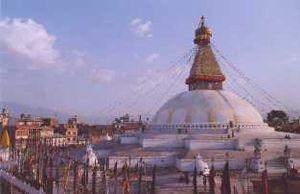
Siddhārtha Gautama, dit Shakyamuni ou le Bouddha, est un chef spirituel qui vécut au VIᵉ siècle av. J.-C. ou au Vᵉ siècle av. J.-C., fondateur historique d'une communauté de moines errants qui donnera naissance au bouddhisme.
La philosophie indienne est un ensemble de systèmes philosophiques originaires de l'Inde.